Sin (mythology)

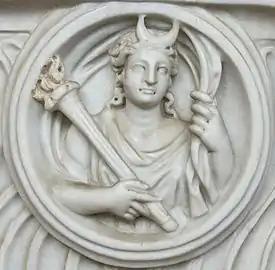
Selene, the Greek goddess of the moon, incorrectly described as the deity worshiped in Harran by Herodian.

While Sin was seemingly not actively worshiped in Early Dynastic Lagash, he appears among the deities invoked in an oath formula on the Stele of the Vultures, as well as in both Sumerian and Akkadian theophoric names identified in sources from this area, such as Amar-Suen and Puzur-Suen. Later on Naram-Sin might have built a temple dedicated to him in nearby Girsu.